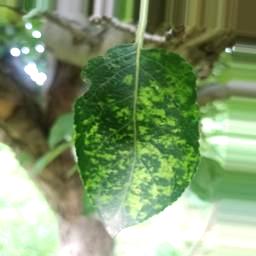
Label: Apple_Mosaic